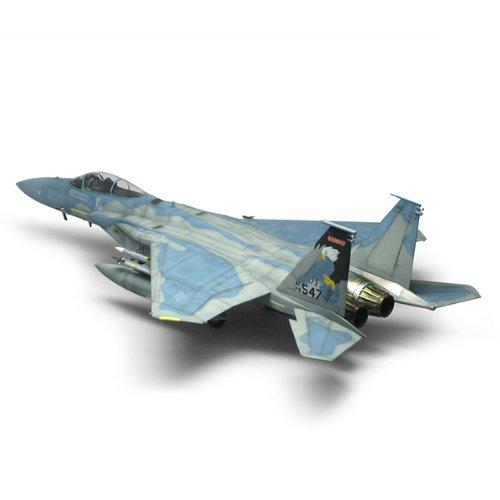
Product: Academy F-15C MSIP II "173rd Fighter Wing" Kit
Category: Toys & Games | Hobbies | Models & Model Kits | Model Kits | Watercraft Kits
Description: Highly detailed cockpit and landing gear.
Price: $24.72
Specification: ProductDimensions:10.6x7.1x3.2inches|ItemWeight:12ounces|ShippingWeight:12ounces(Viewshippingratesandpolicies)|DomesticShipping:ItemcanbeshippedwithinU.S.|InternationalShipping:ThisitemcanbeshippedtoselectcountriesoutsideoftheU.S.LearnMore|ASIN:B00HX5ZFBY|Itemmodelnumber:12506|Manufacturerrecommendedage:14yearsandup